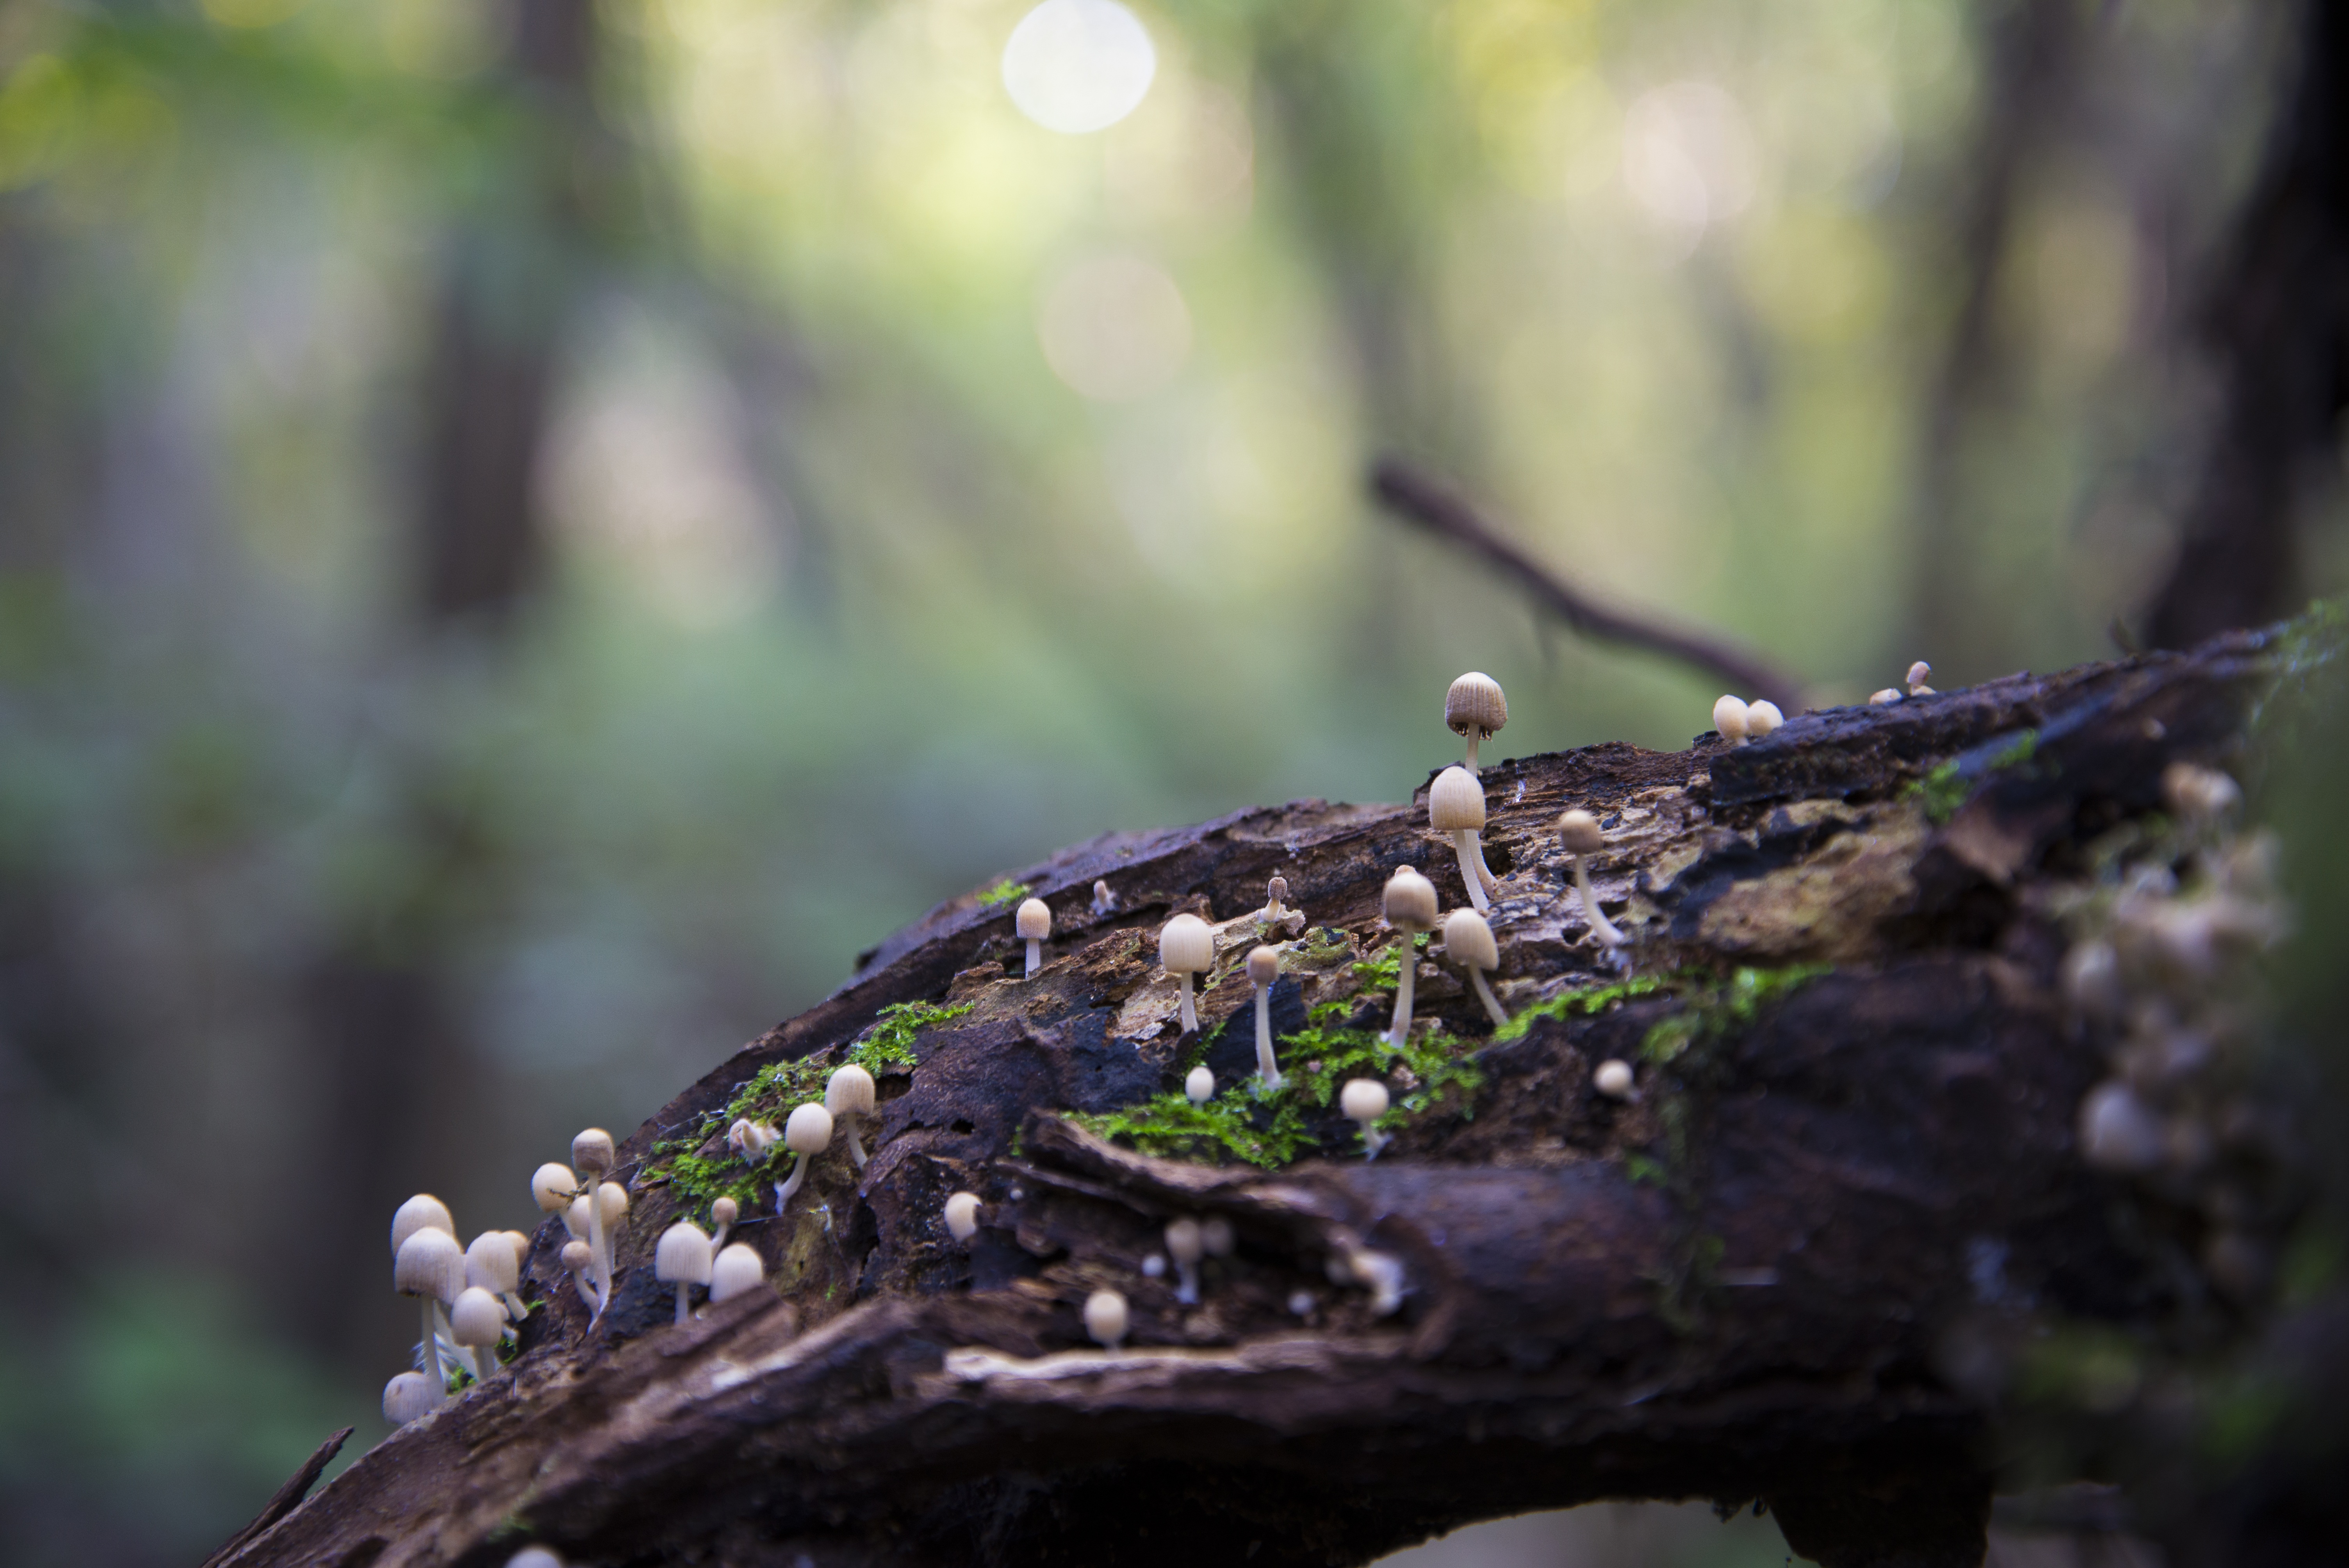
nature, branch, leaf, wildlife, wild, food, green, natural, autumn, fresh, brown, mushroom, frog, reptile, amphibian, fauna, close up, fungi, tasty, vertebrate, organic, macro photography